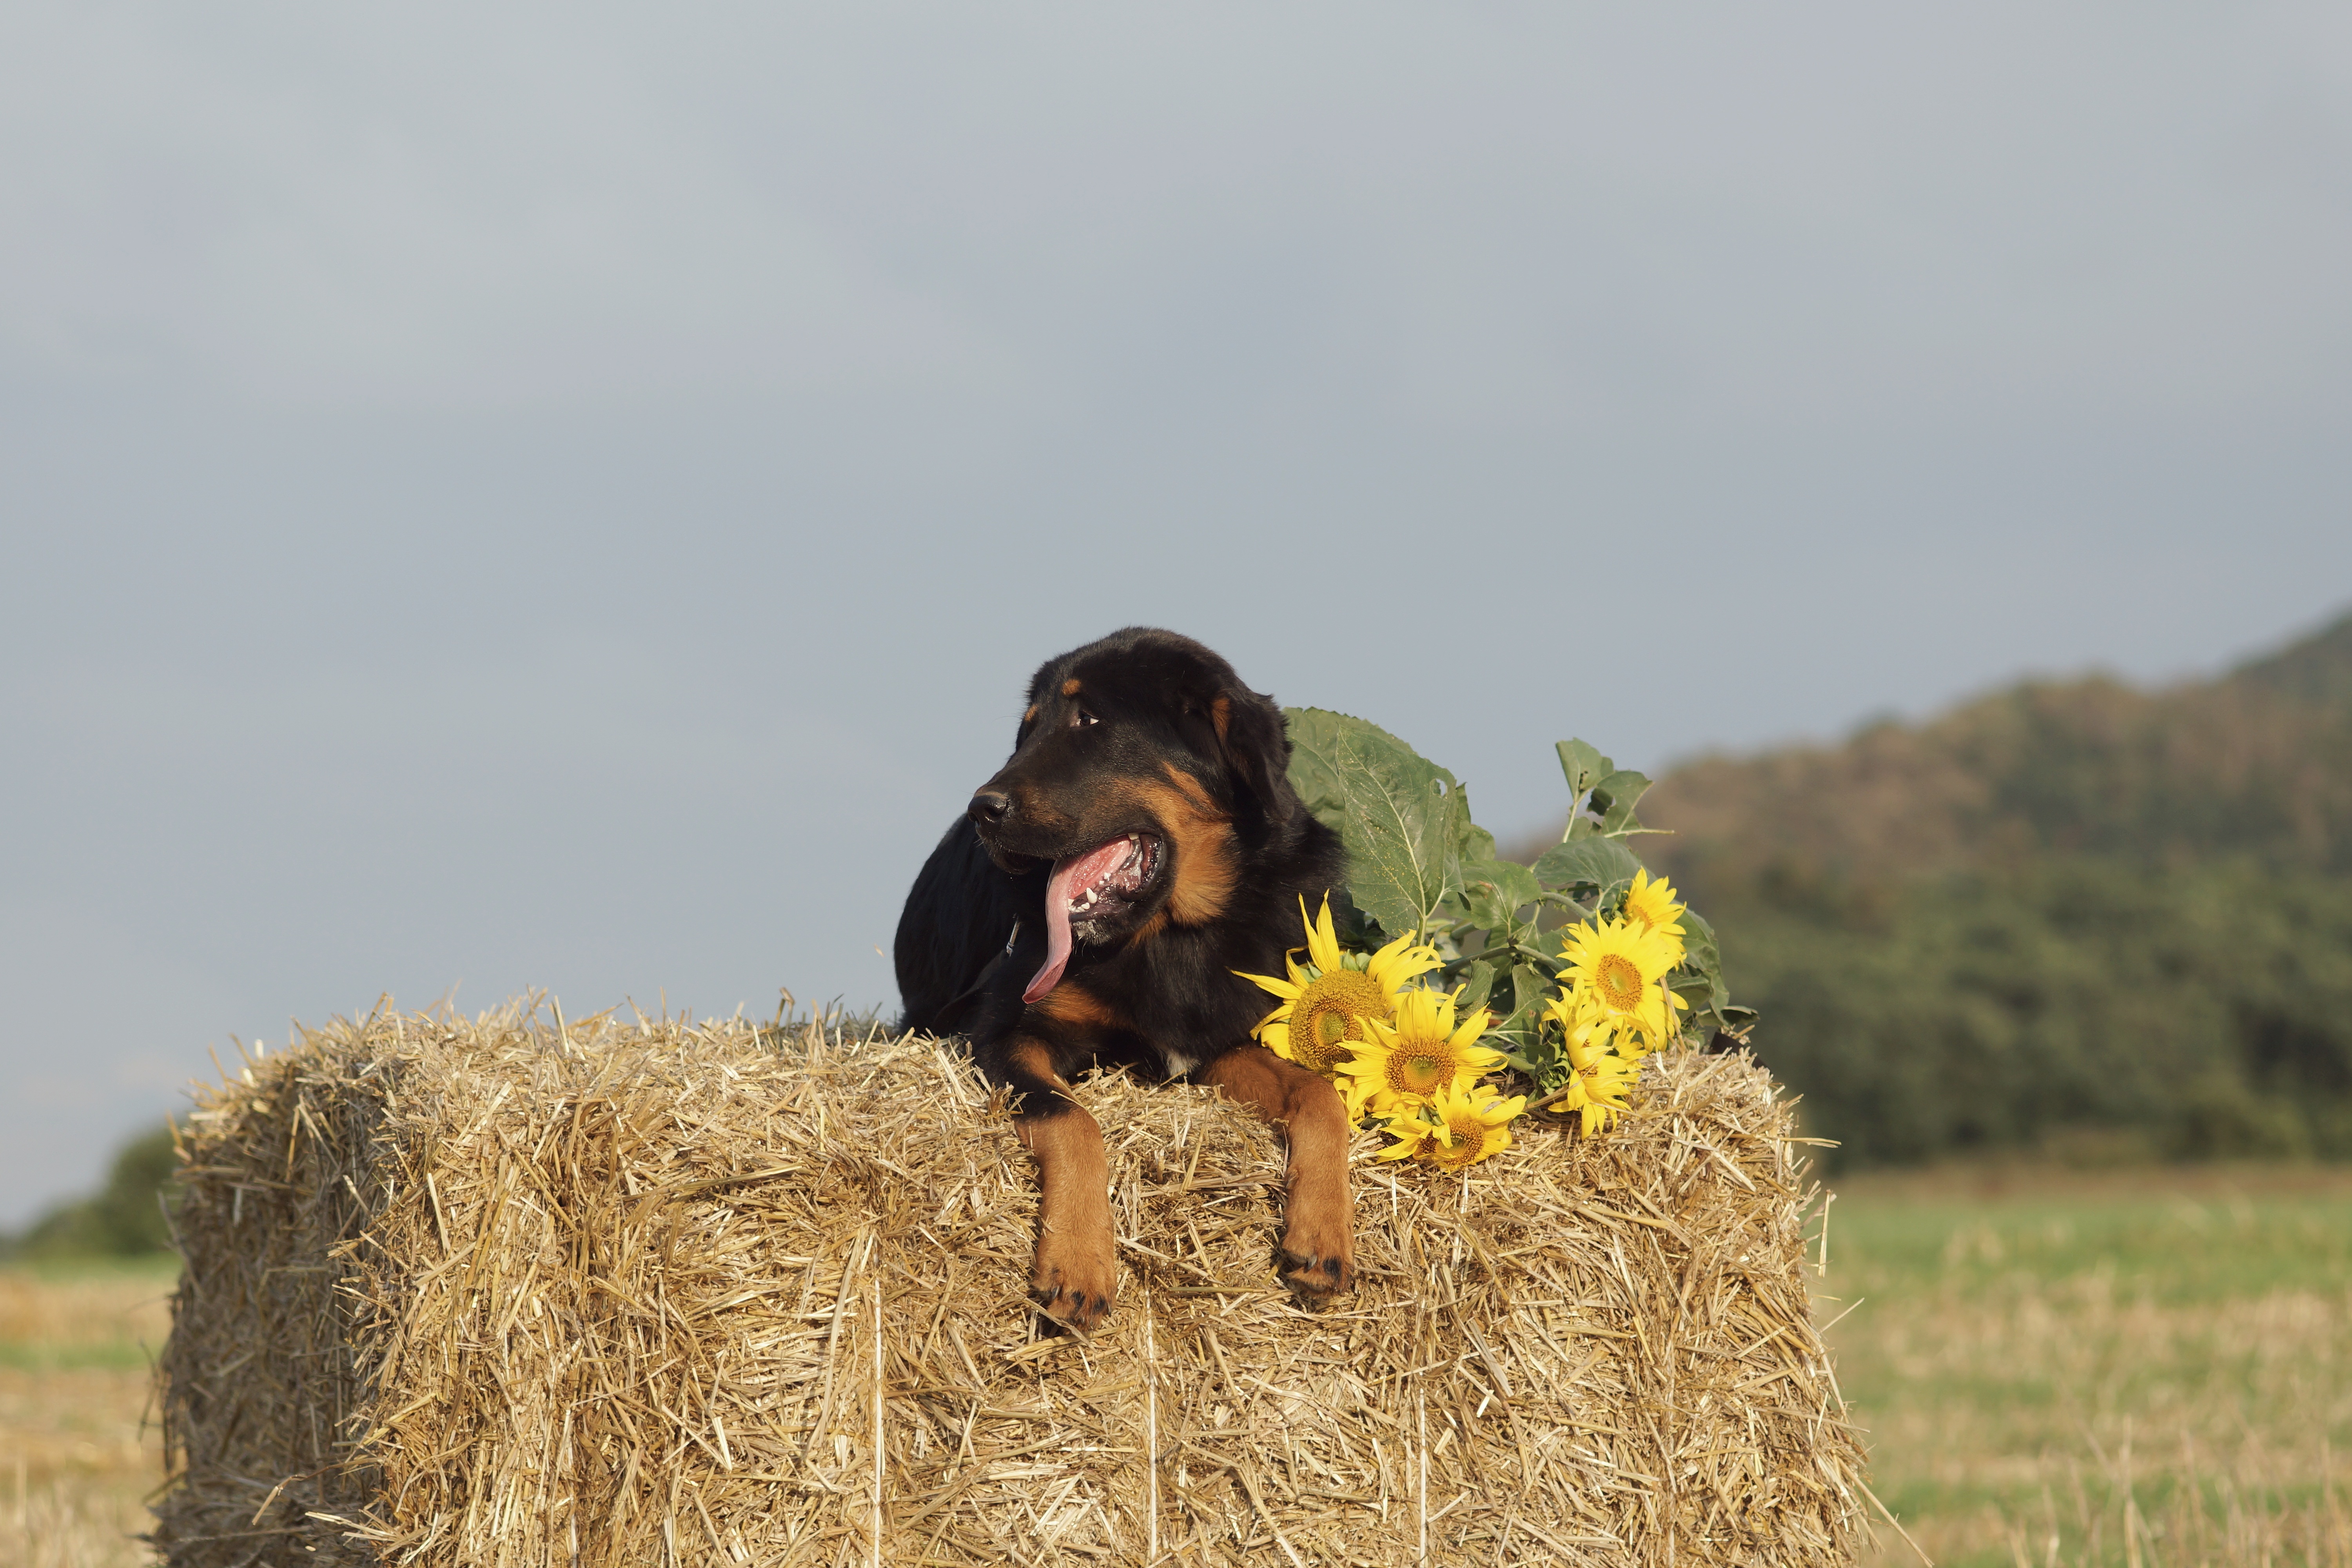
grass, plant, hay, field, flower, dog, summer, crop, yellow, agriculture, sunflower, package, rural area, mastiffs, pet supplies, grass family